IBM Award

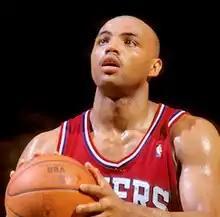
Head shot of Charles Barkley

In the formula, plyr stands for player, PTS stands for points, FGA stands for field goal attempts, REB stands for rebounds, AST stands for assists, STL stands for steals, BLK stands for blocks, PF stands for personal fouls, and TO stands for turnovers. The award was given to the player with the highest total.